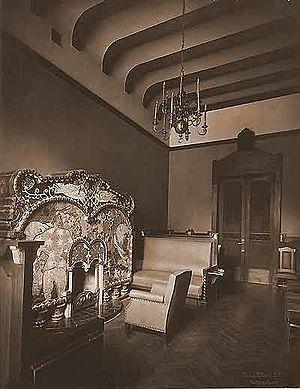
La Cheminée Volga Sviatoslavitch et Mikoula Selianinovitch est un manteau de cheminée décoratif réalisé en majolique, selon un projet établi par l'artiste russe Mikhaïl Vroubel en 1899. Il a obtenu la médaille d'or à l'Exposition universelle de 1900 à Paris. Les deux exemplaires originaux sont conservés, pour celui présenté à l'exposition universelle, au Palais des Beaux-Arts de Lille, en France, et pour l'autre, au Musée russe de Moscou, en Russie.